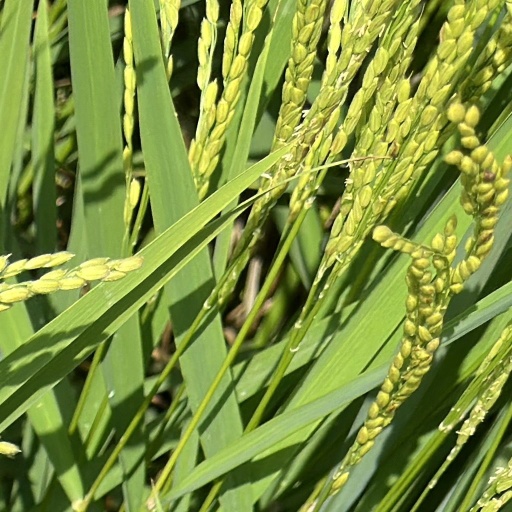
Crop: rice